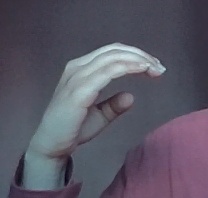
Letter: jeem